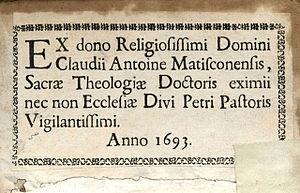
Exemple d'ex-dono imprimé. Ici, le prêtre Antoine Claude cède son livre au collège de Mâcon.
Un ex-dono est une inscription indiquant qu'un objet, souvent un livre, a été donné à celui chez qui on le trouve. L'inscription n'est pas forcément de la main du donateur, contrairement à un autographe ou d'une dédicace. C'est donc une marque de provenance, tout comme l'ex-libris.